Victoria Police Air Wing

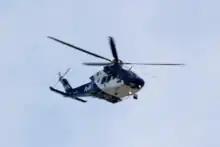
AW139 VH-PVO above Melbourne City, on its delivery flight.

The majority of pilots are civilian sourced pilots who are required to attend the police academy to complete several police recruit courses to become a sworn officer.